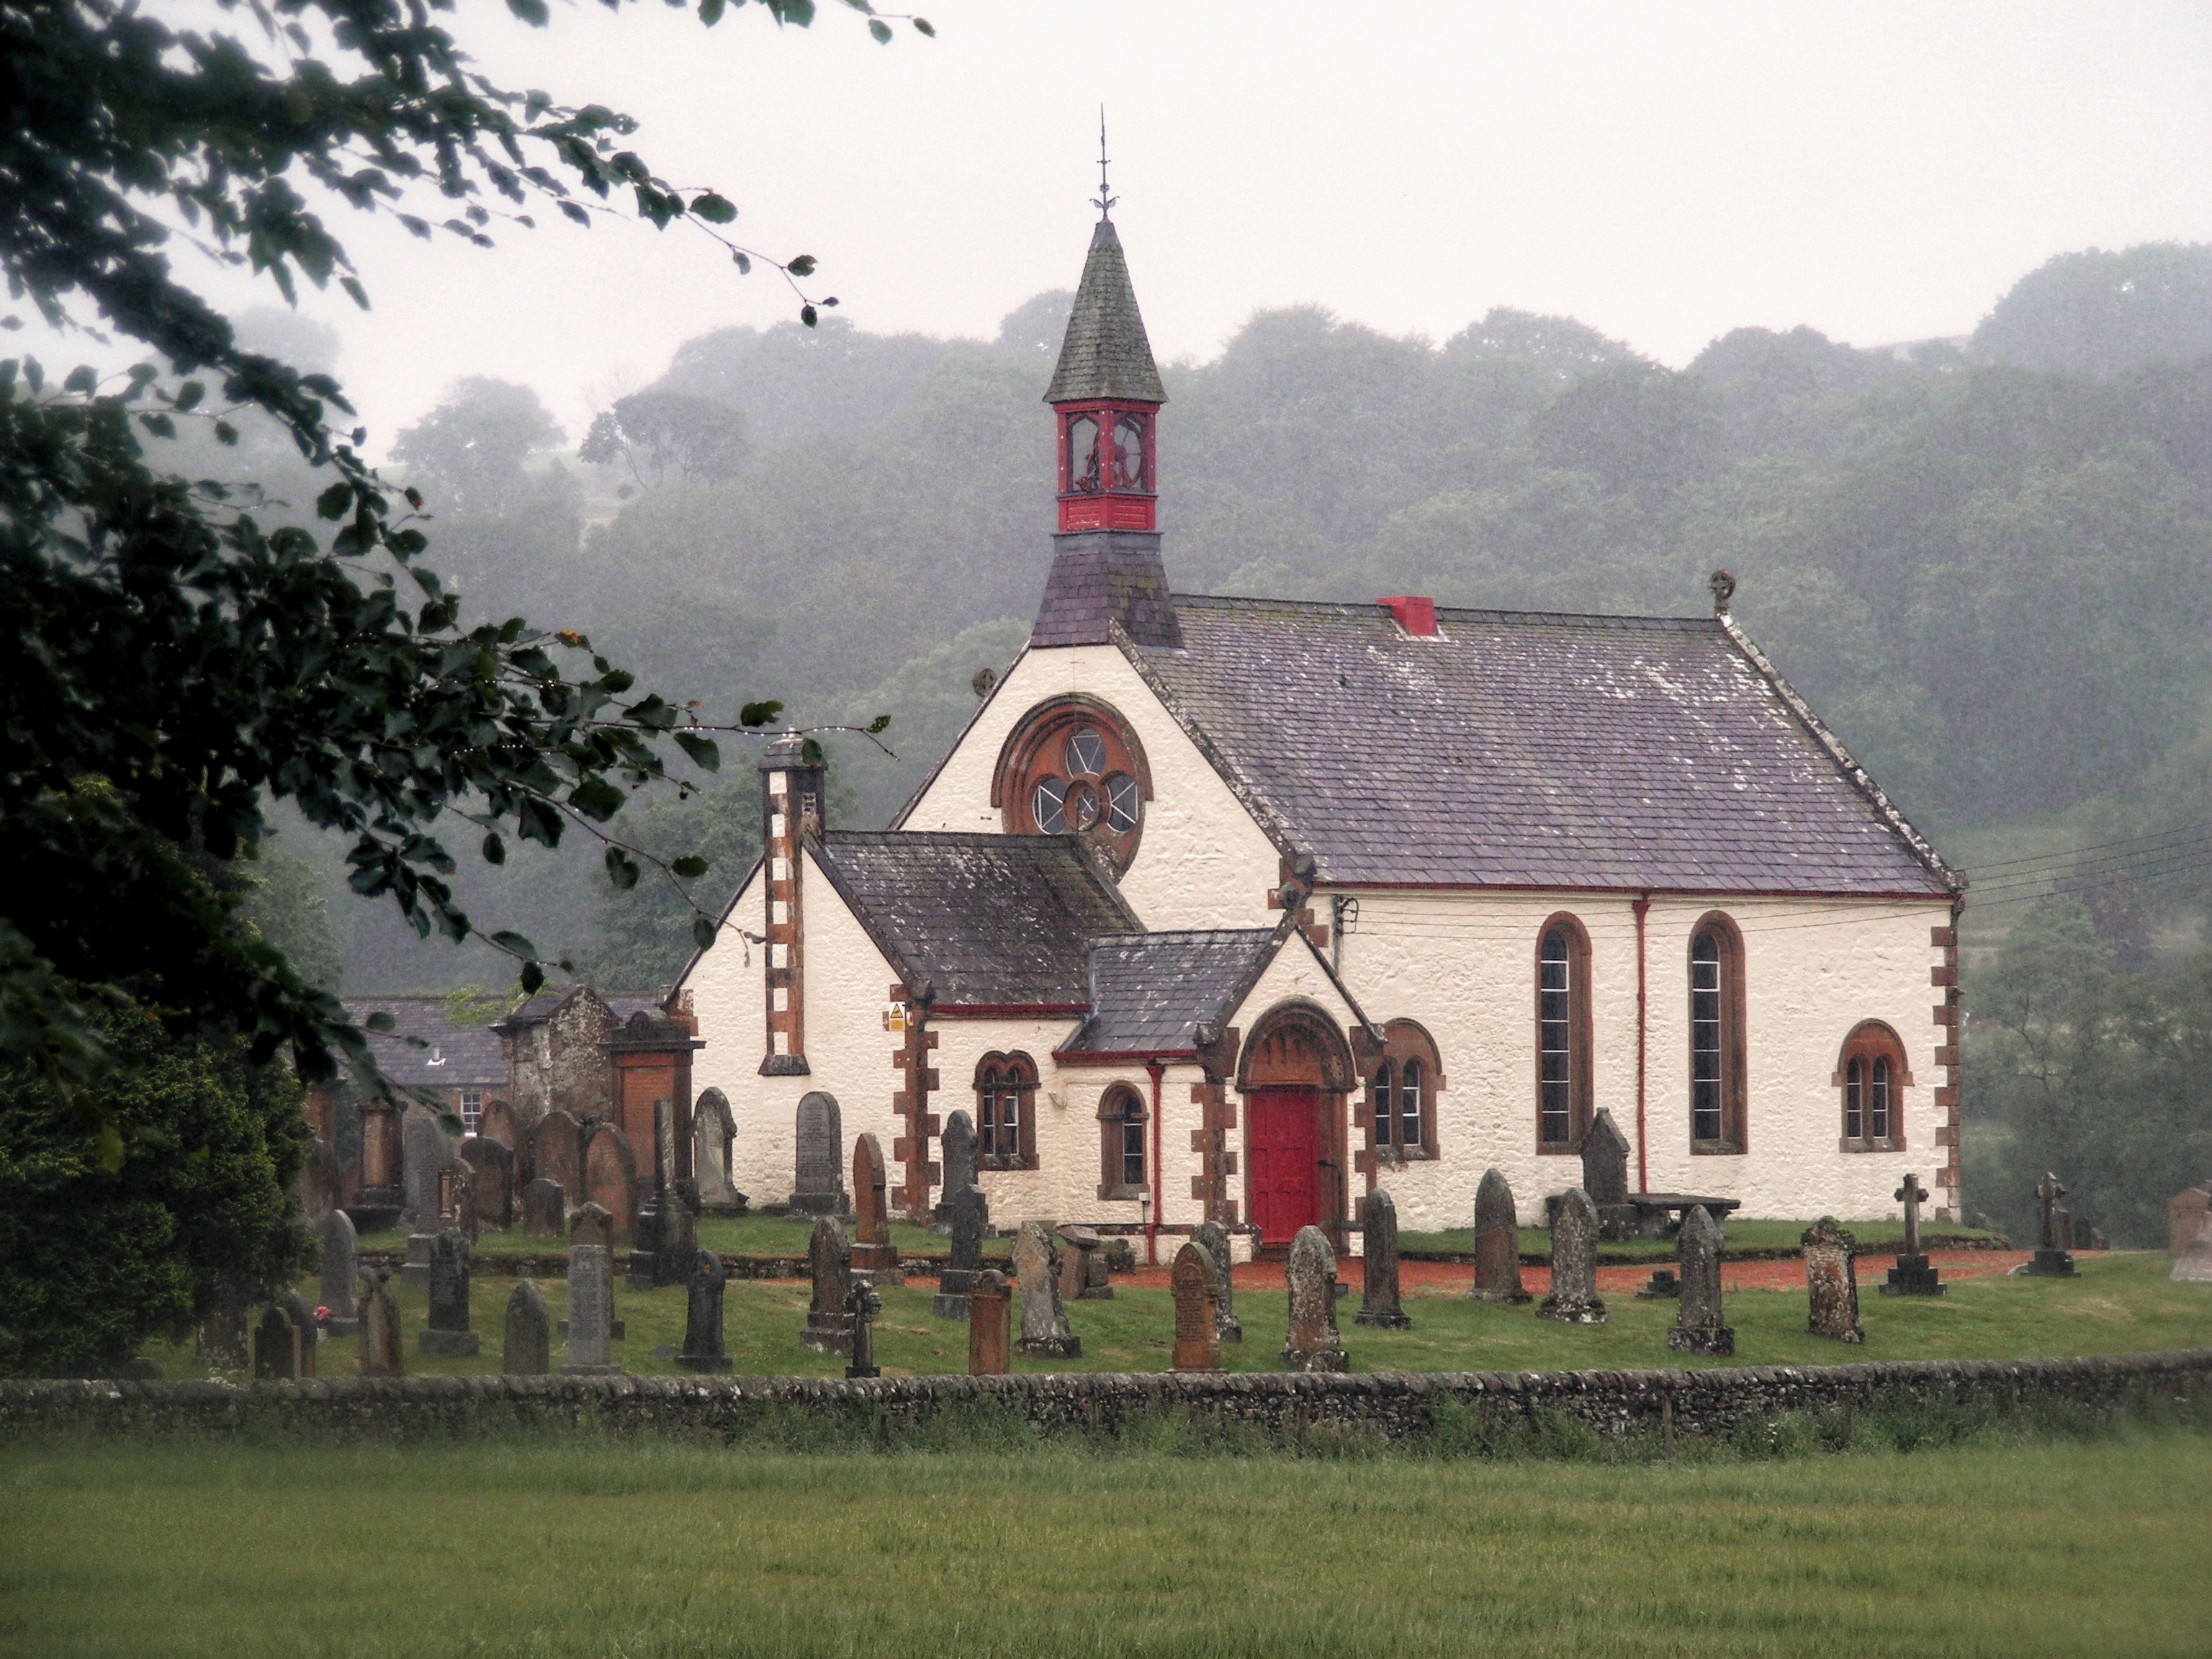
hand, light, people, building, chateau, country, village, love, rural, tower, symbol, religion, church, chapel, cross, christian, praying, place of worship, bible, pray, trees, christ, grace, faith, steeple, monastery, jesus, prayer, christianity, worship, holy, scotland, estate, gospel, graves, god, spirituality, rural area, belief, savior, forgiveness, spanish missions in california